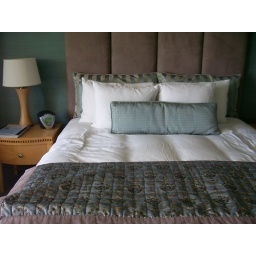
the guy at the desk alerted us that there was only one king bed in the room. kind of wierd.